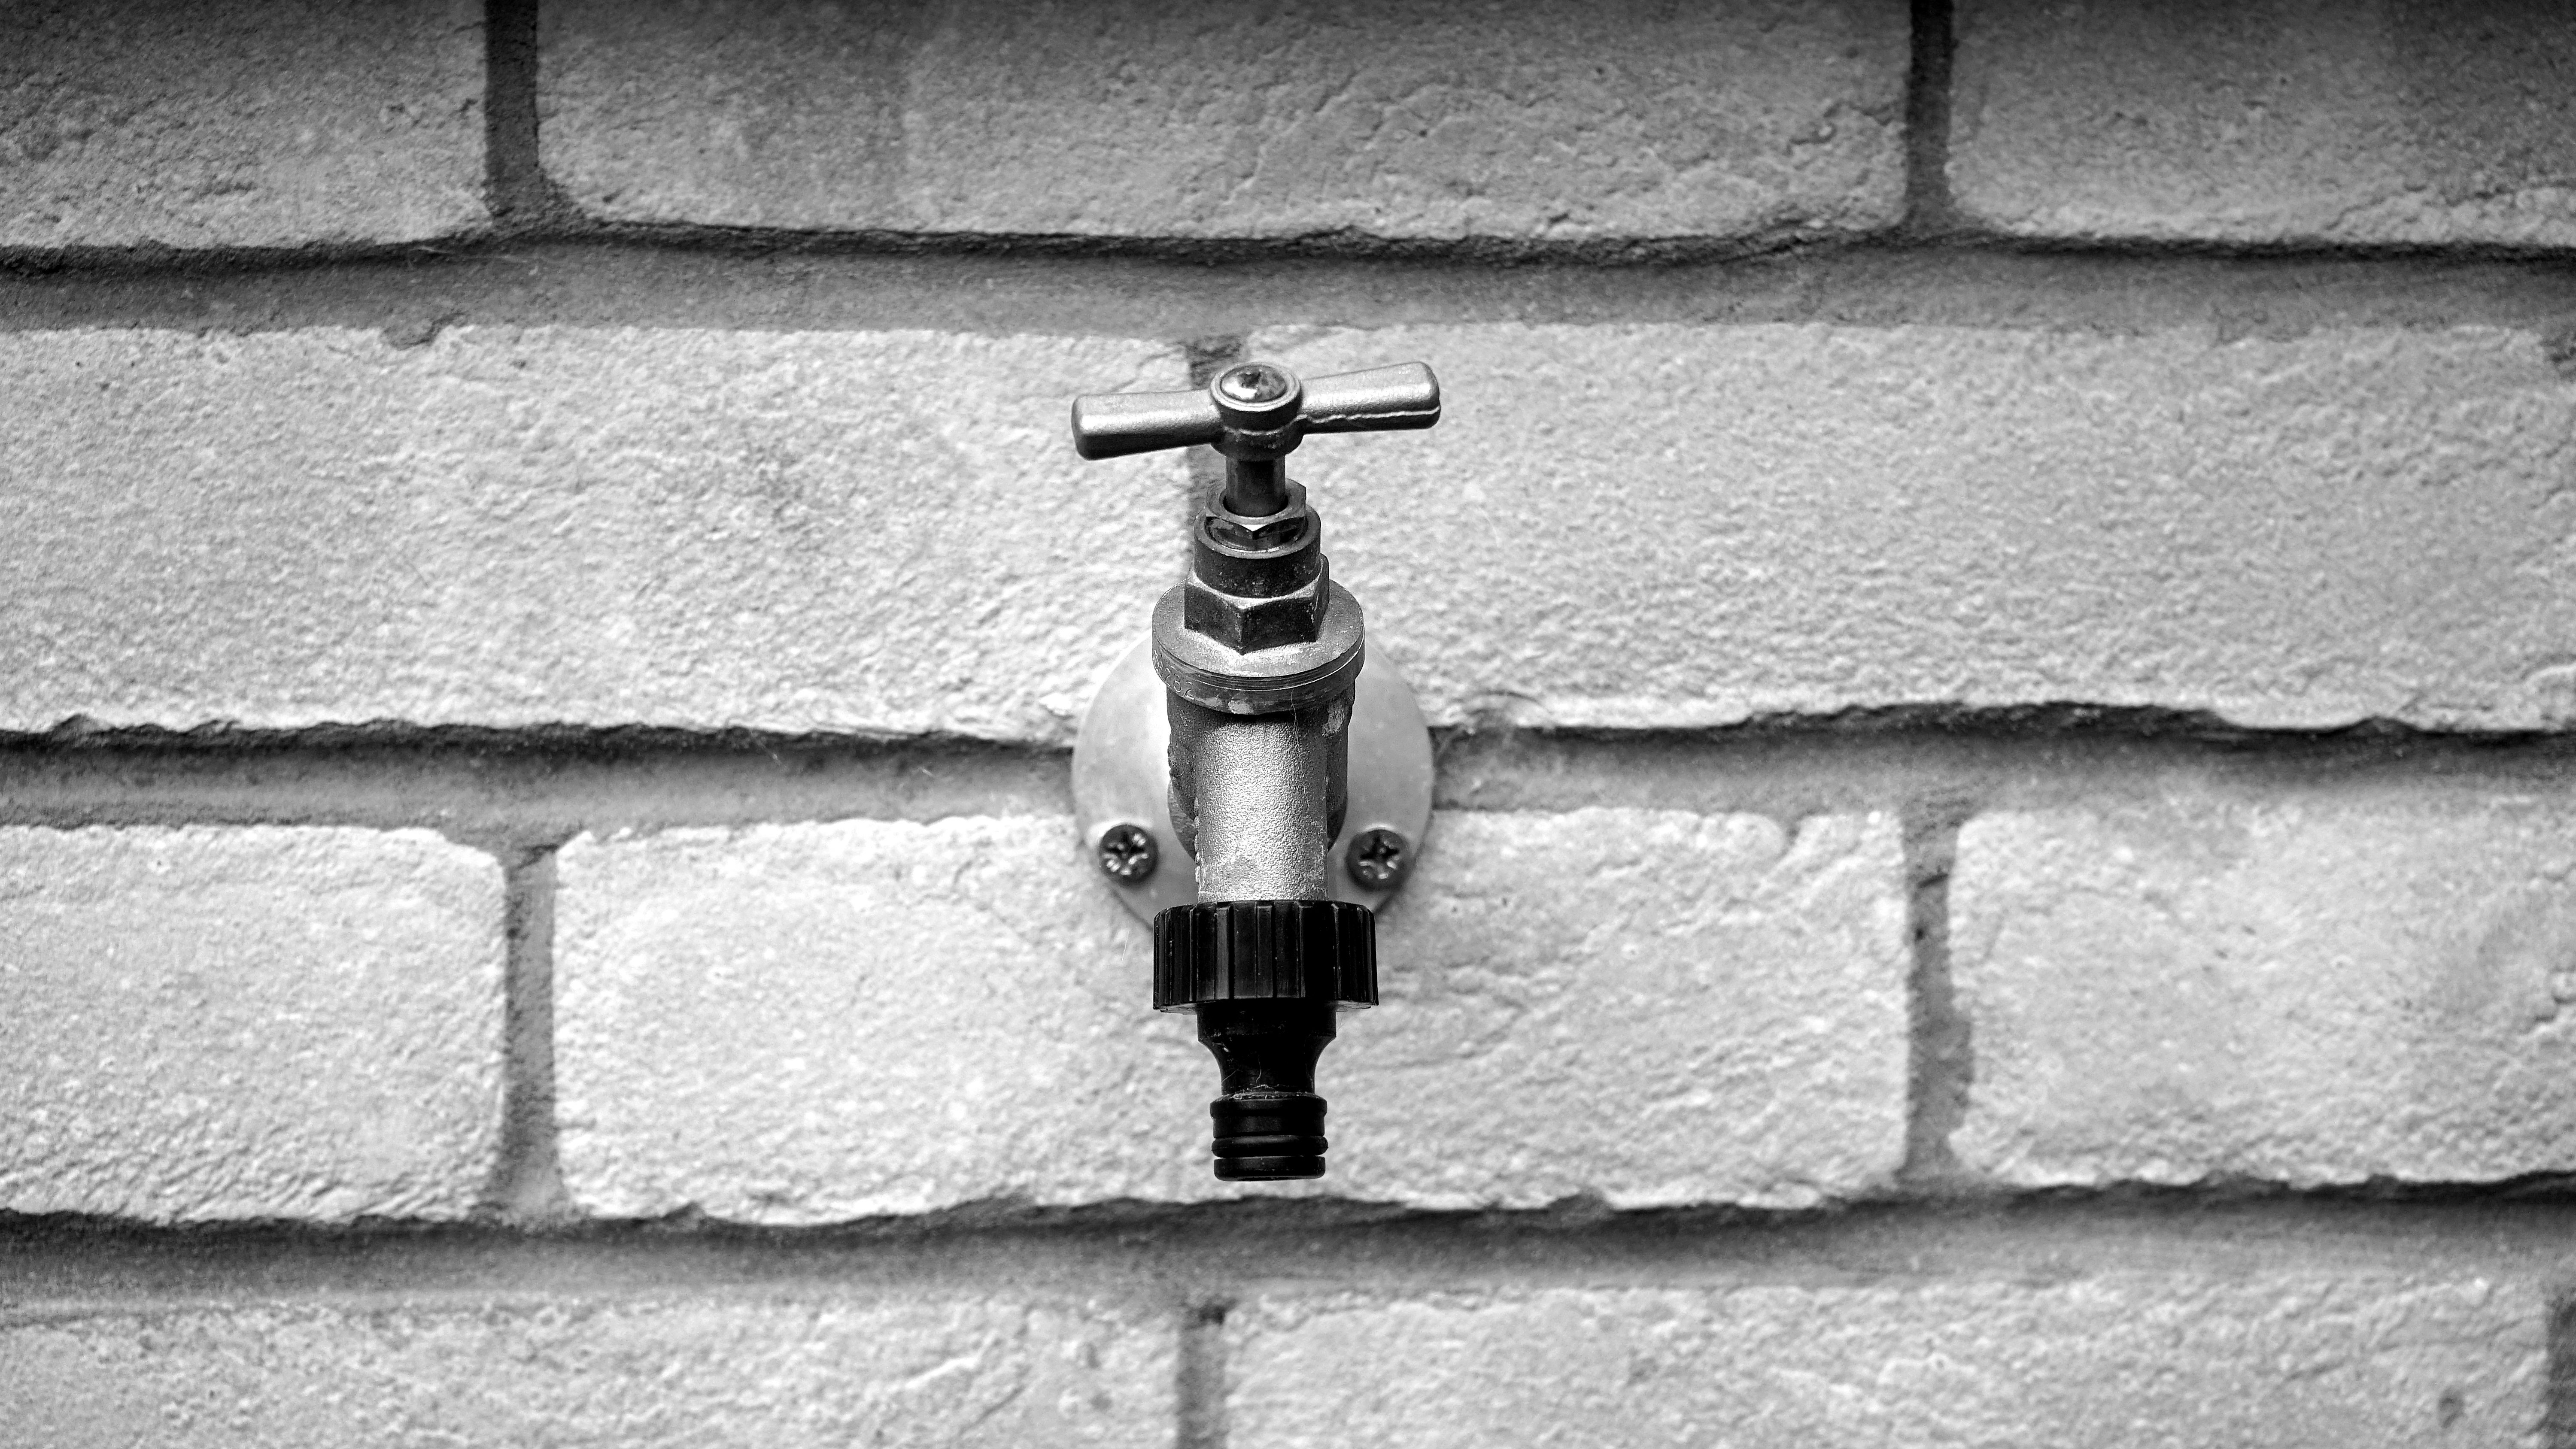
water, black and white, white, photography, house, window, home, wall, asphalt, black, garden, monochrome, brick, outdoors, tap, pipe, faucet, photograph, domestic, fitting, plumbing, monochrome photography